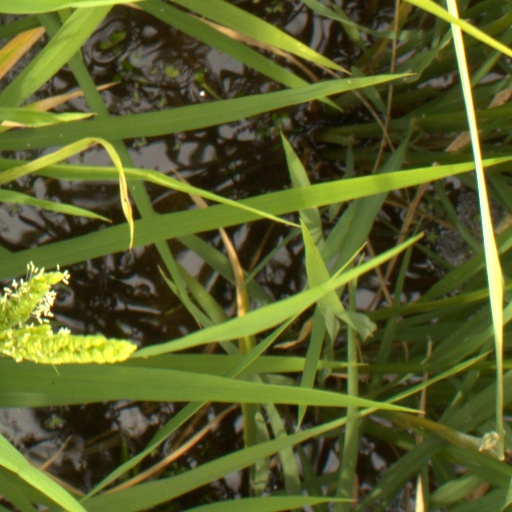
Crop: rice